5Rhythms

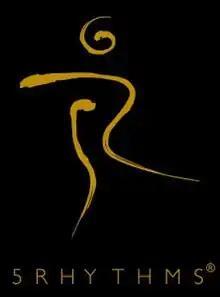
The 5Rhythms logo

5Rhythms is a movement meditation practice devised by Gabrielle Roth in the late 1970s. It draws from indigenous and world traditions using tenets of shamanistic, ecstatic, mystical and eastern philosophy. It also draws from Gestalt therapy, the human potential movement and transpersonal psychology.